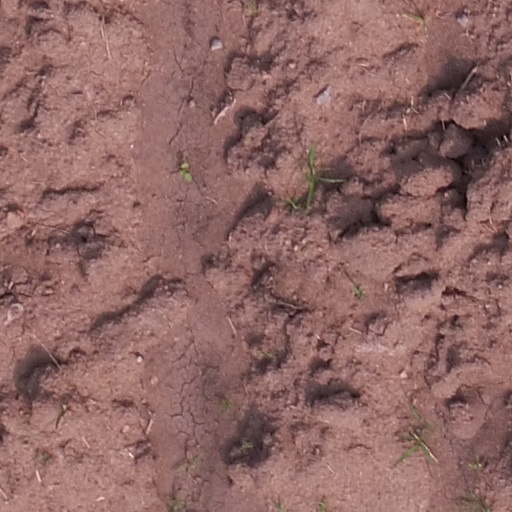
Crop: maize; corn